List of music festivals in the Netherlands

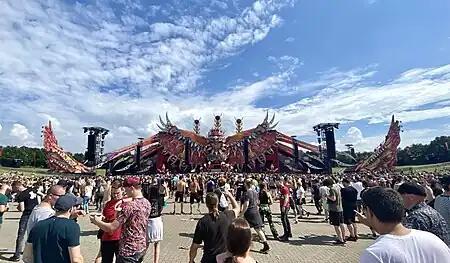
Defqon.1 Festival in 2022. One of the largest (harder styles) festivals in the Netherlands with over 100,000 unique visitors.

This is a list of music festivals in the Netherlands. It includes current and past notable festivals. In 2022, there were 10% more festivals and 4% more visitors than in 2019 before the COVID-19 pandemic started. A total of 19.2 million visitors in 2022. Because of the pandemic, the number of festivals fell from over 1,100 in 2019 to 155 in 2020 and rose to 343 in 2021. The festival sector dropped back to 1985 levels in 2020. With 1.4 million visits, 2020 is the worst festival year since measurements began.